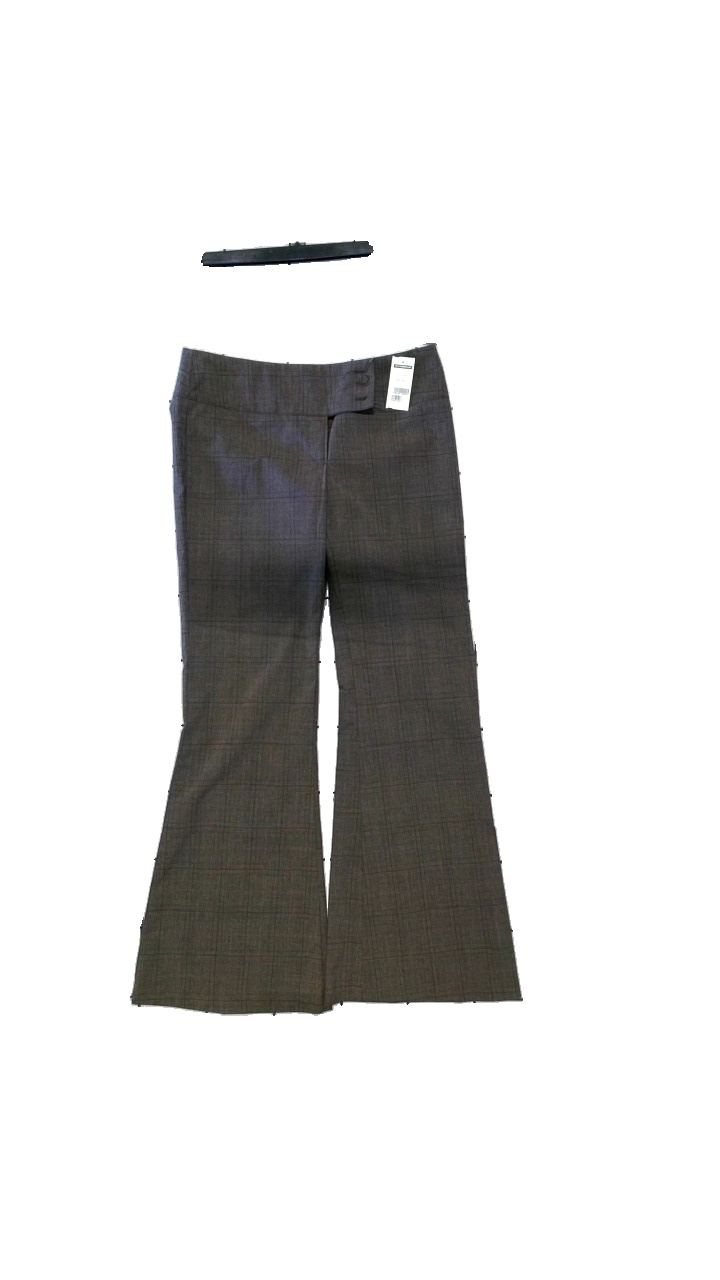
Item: Trousers (Ladies)
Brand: Primadonna
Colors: Multicolor, Brown
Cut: Regular, Loose
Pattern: Striped
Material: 63% polyester, 34% rayon, 3% elastane
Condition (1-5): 5
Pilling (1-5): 3
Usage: Reuse
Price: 50-100